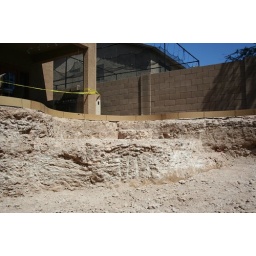
Baja step so I can put my lounge chair in the water.